Tappan Zee Bridge (1955–2017)

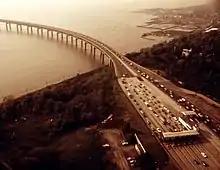
Tappan Zee Bridge toll plaza, 1973, as seen from the Westchester County side

With the increasing demands for commuter travel taxing the existing bridges and tunnels, the Port Authority of New York and New Jersey had plans in 1950 to construct a bridge across the Hudson near Dobbs Ferry, New York. The proposal was overridden by New York State Governor Thomas E. Dewey, who wanted to construct a bridge to connect the New York State Thruway across Westchester to the New England Thruway. The Port Authority promised its bondholders that it would not allow any other entity to construct a river crossing within its jurisdiction, which reached to a point one mile (1.6 km) south of Nyack on the western shore of the Hudson River and across to Tarrytown on the eastern shore.